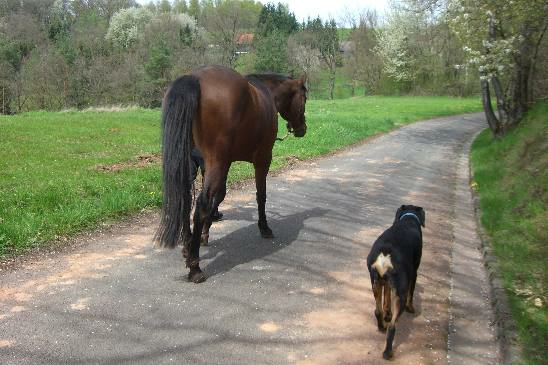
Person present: No